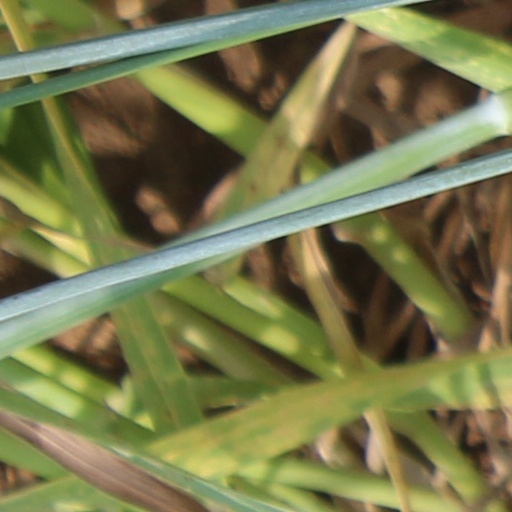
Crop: wheat